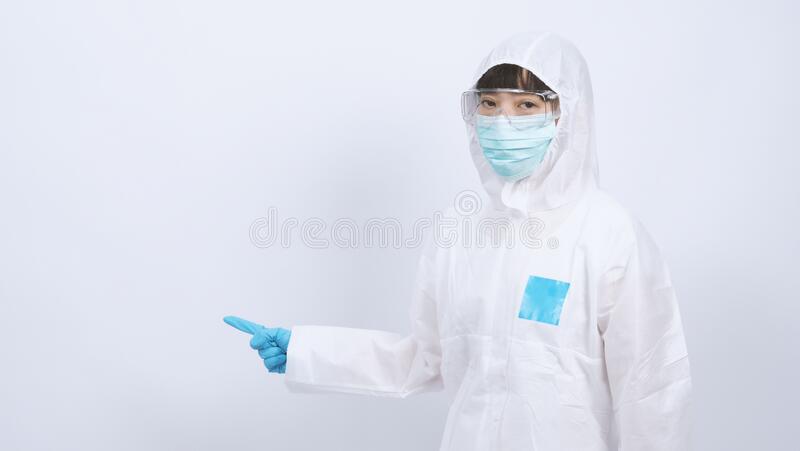
Objects detected:
Gloves
Gloves
Gloves
Gloves
Gloves
Gloves
Gloves
Mask
Mask
Mask
Mask
Mask
Mask
Face_Shield
Face_Shield
Face_Shield
Coverall
Coverall
Coverall
Coverall
Coverall